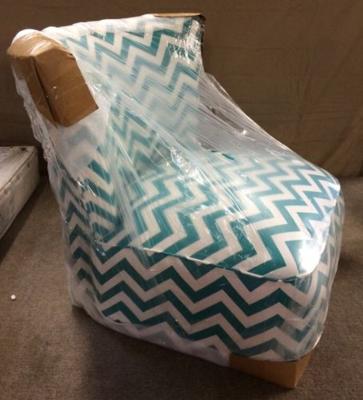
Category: chair